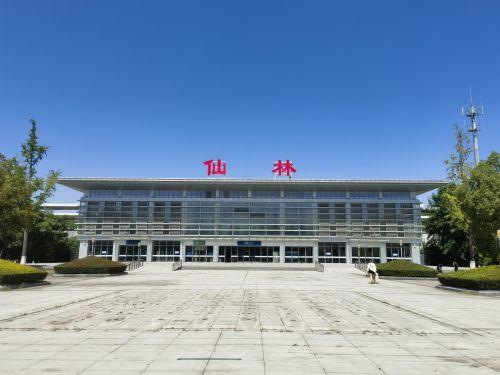
地标名称：仙林站
所在城市：南京市·栖霞区